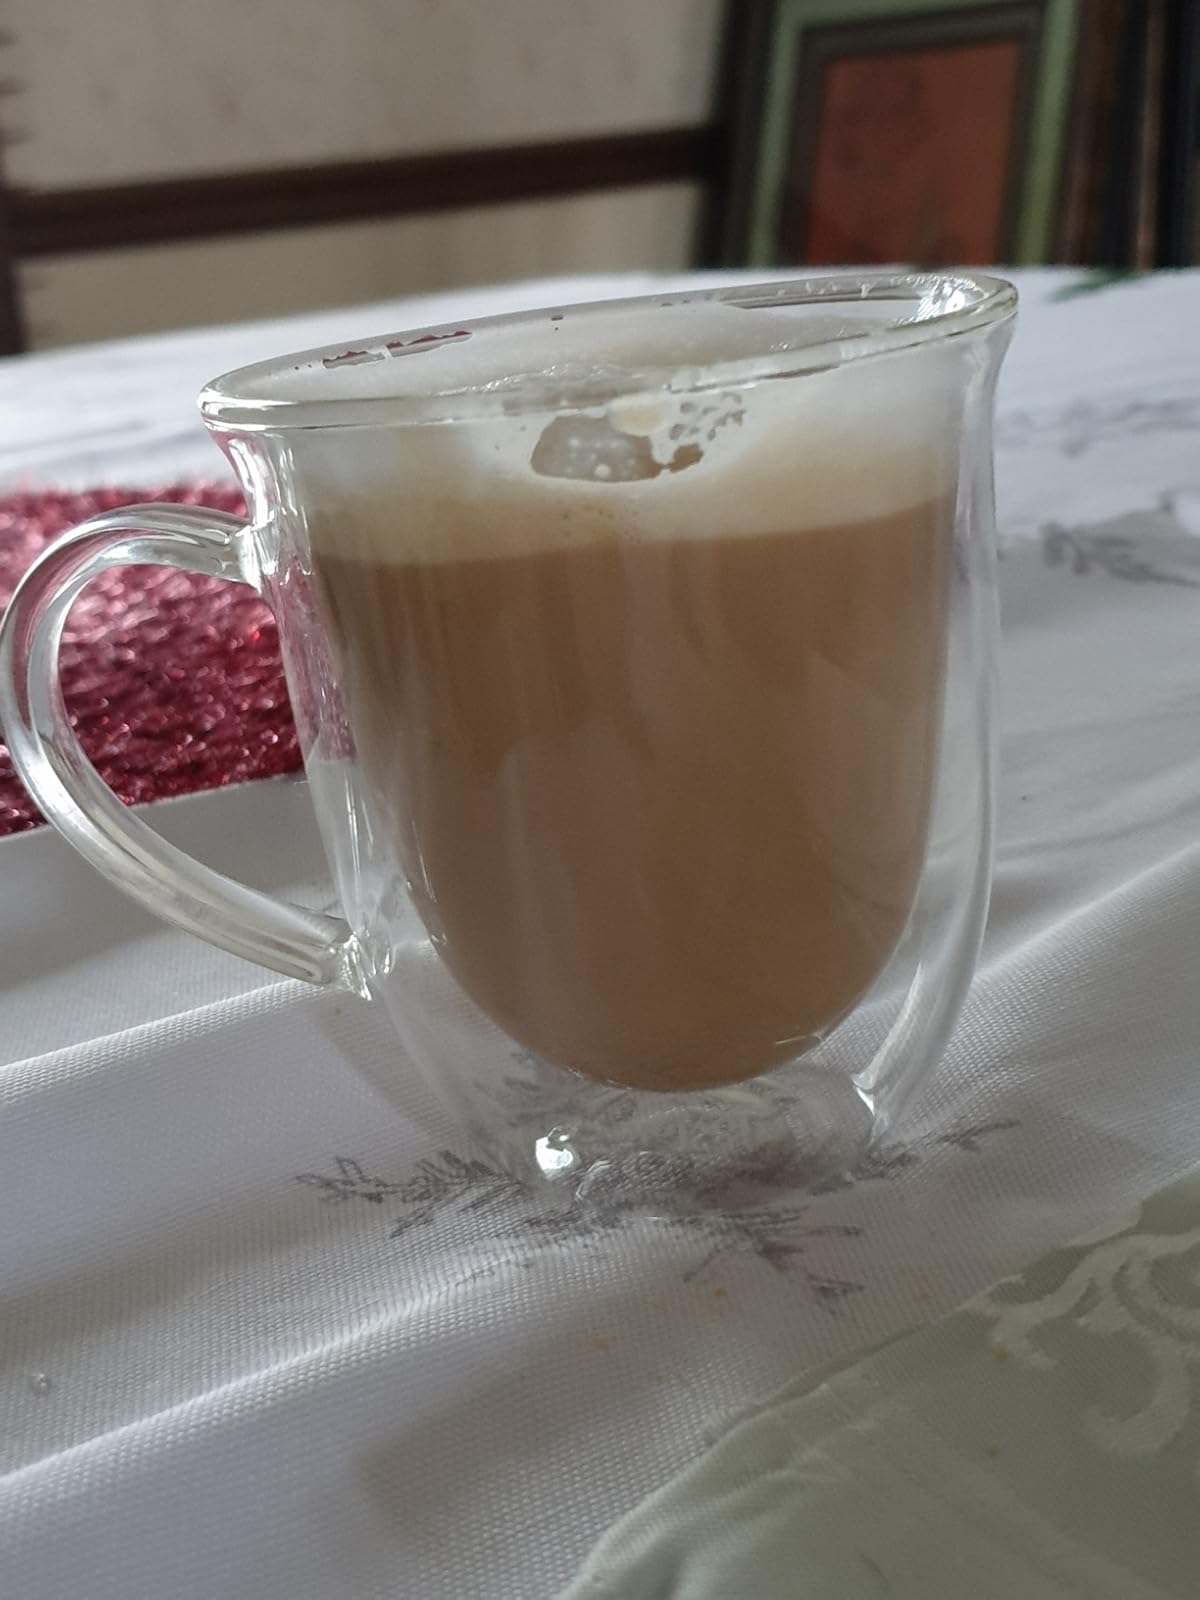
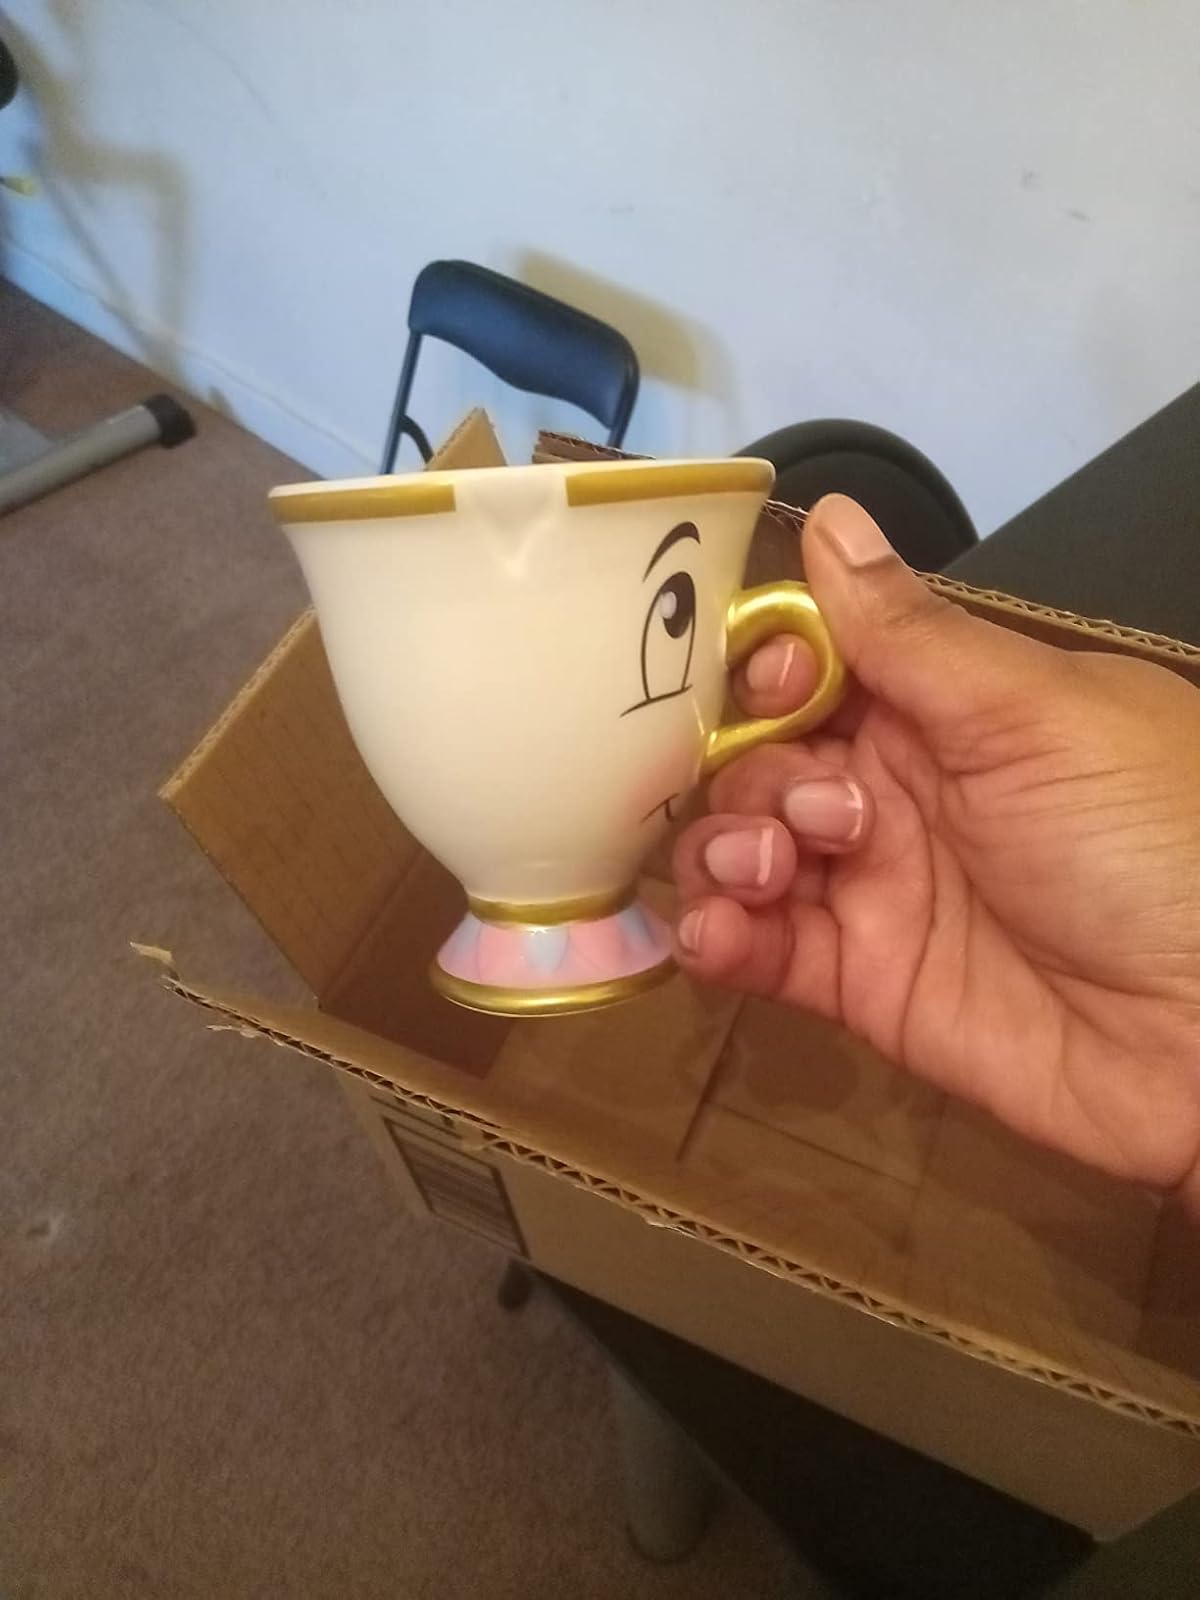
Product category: items_mug
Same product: no